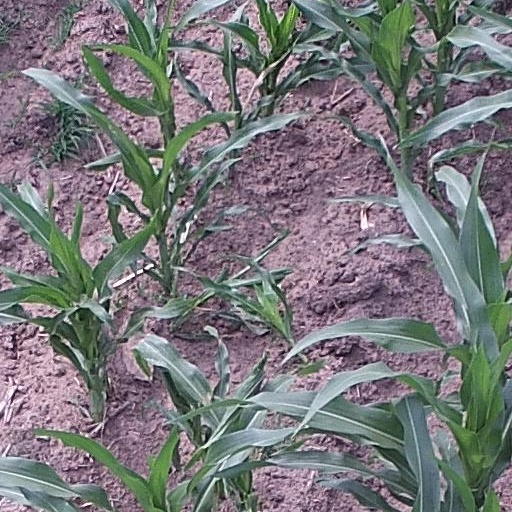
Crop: maize; corn